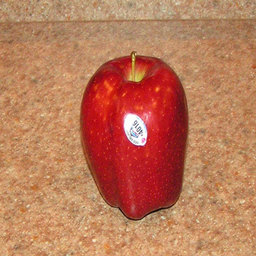
Label: Apple